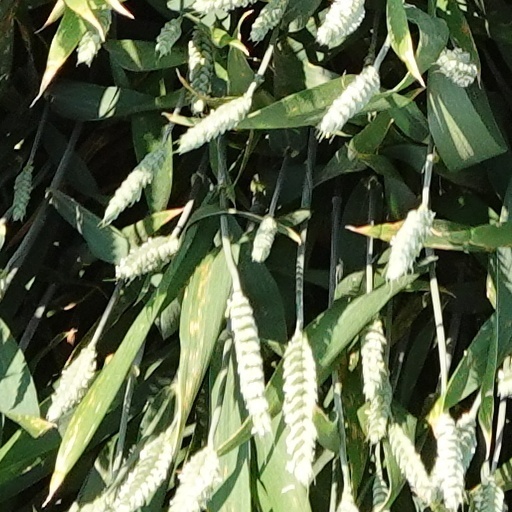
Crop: wheat